Naval Base Banika Island

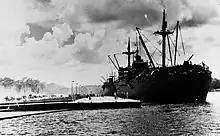
Pontoon dock at Naval Base Banika Island

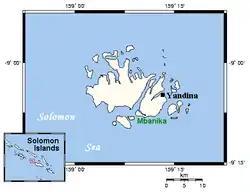
Map of Russell Islands and Banika Island

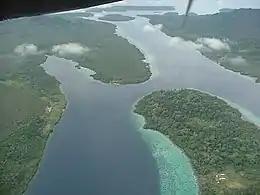
Banika Island's Sunlight Channel site of the Renard Sound Seaplane Base. Banika Island on the left and Pavuvu Island on right

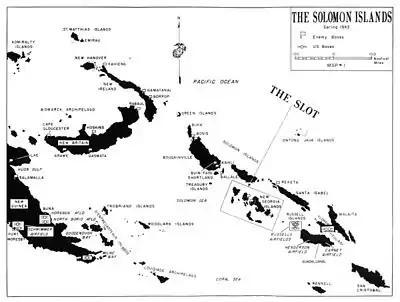
Map of Russell Islands in the Pacific

Naval Base Banika Island was a United States Navy base built during World War II on Mbanika Island in the Russell Islands, part of the Solomon Islands. A larger supply depot was built to support the ships fighting in the Pacific War. Also built were a repair base for landing craft, PT boats, and other boats. Banika Island offered excellent fleet anchorage. Banika Island was taken during the Solomon Islands campaign. Also at the base was built the Renard Sound Seaplane Base.